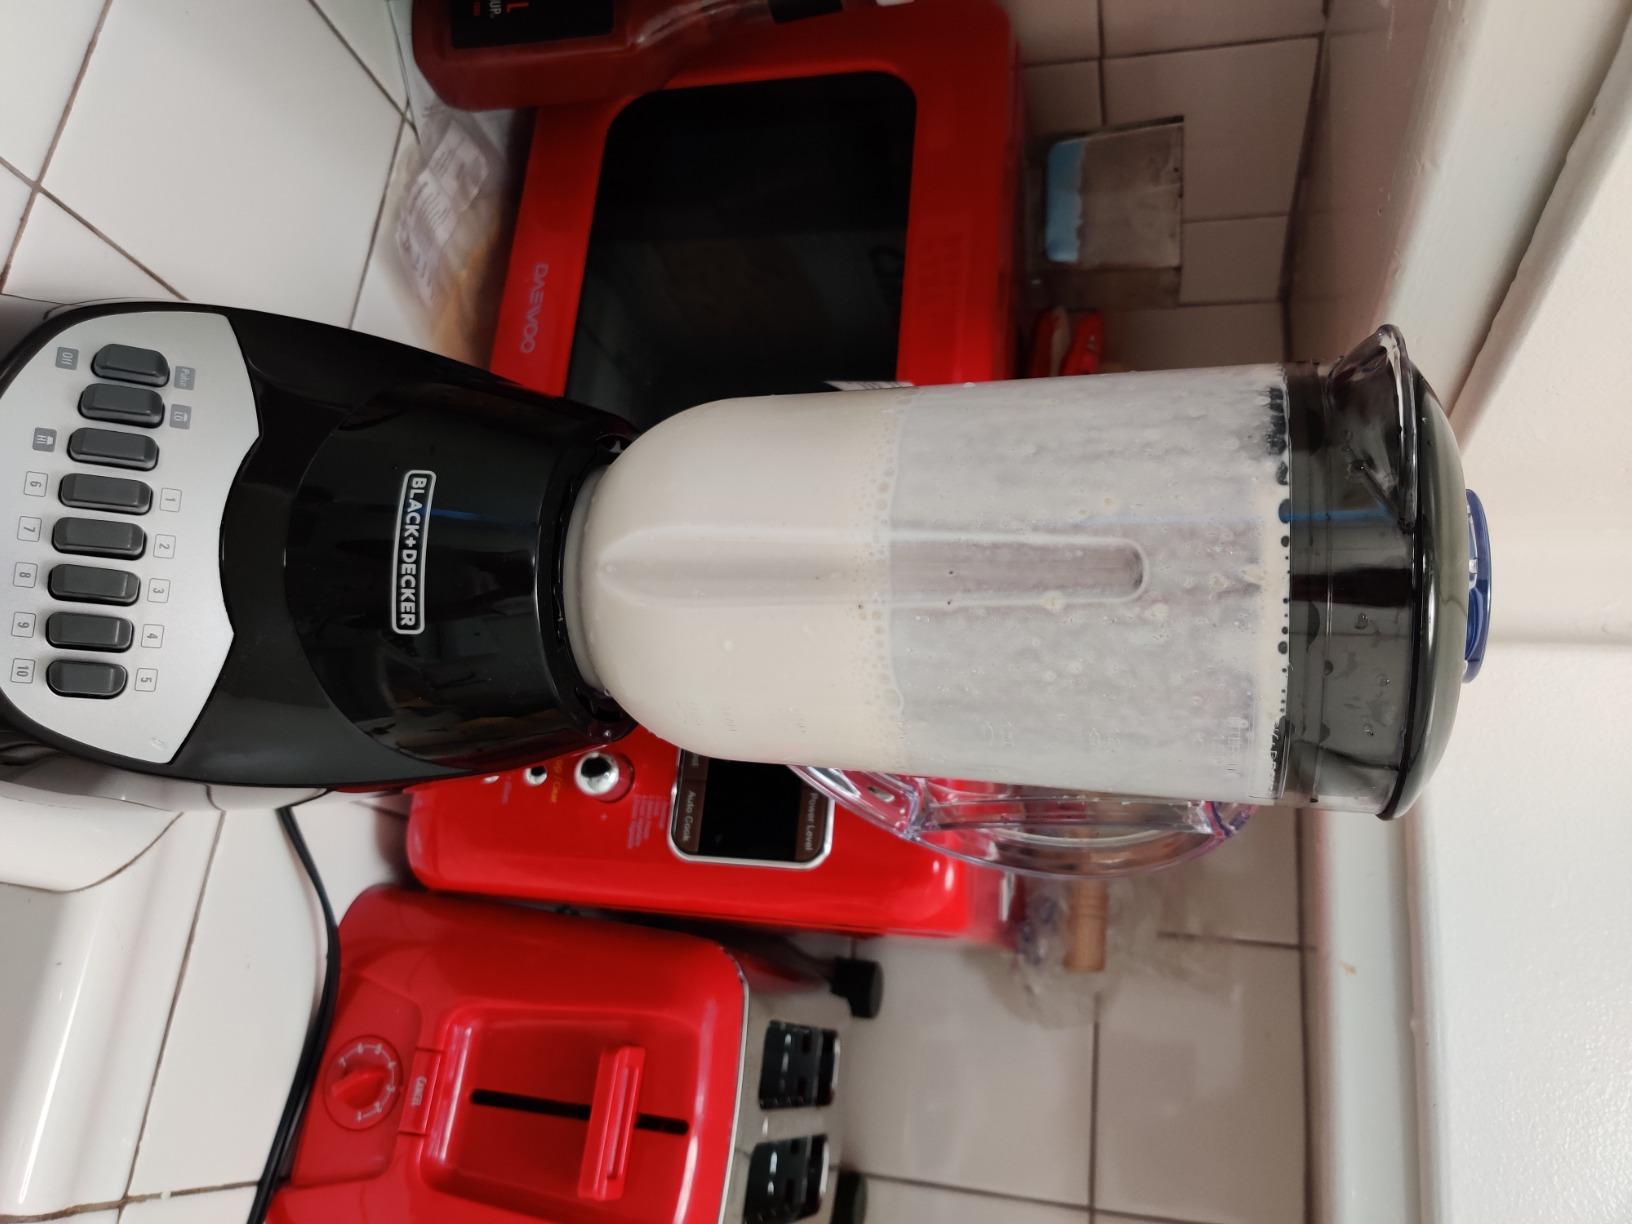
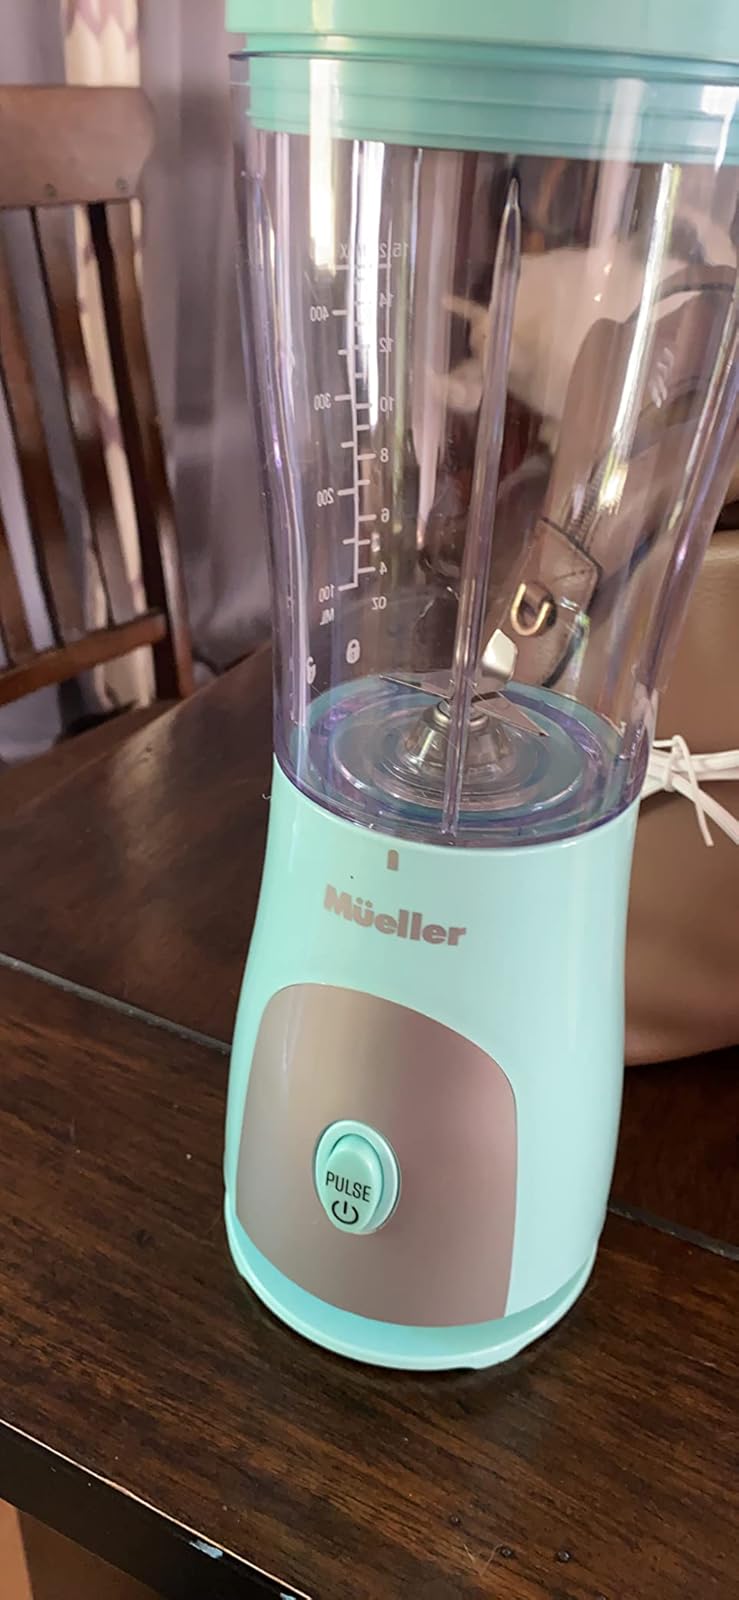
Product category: items_blender
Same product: no